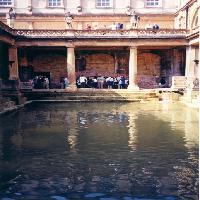
Weather: sun or clear